Baron

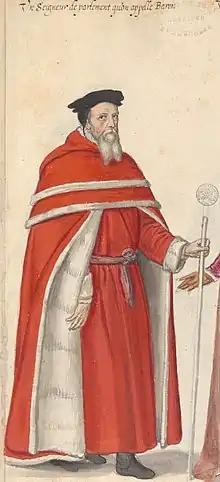
A lord of Parliament, also called a baron, illustrated in the manuscript "Théâtre de tous les peuples et nations de la terre avec leurs habits et ornemens divers, tant anciens que modernes, diligemment depeints au naturel". Painted by Lucas d'Heere in the second half of the 16th century. Preserved in the Ghent University Library.

After the Norman Conquest in 1066, the Norman dynasty introduced an adaptation of the French feudal system to the Kingdom of England. Initially, the term "baron" on its own was not a title or rank, but the "barons of the King" were the men of the king. Previously, in the Anglo-Saxon kingdom of England, the king's companions held the title of earl and in Scotland, the title of thane. All who held their feudal barony "in-chief of the king", that is with the king as his immediate overlord, became alike "barones regis" ("barons of the king"), bound to perform a stipulated annual military service and obliged to attend his council. The greatest of the nobles, especially those in the Marches, such as the Earls of Chester and the Bishops of Durham, whose territories were often deemed palatine, that is to say "worthy of a prince", might refer to their own tenants as "barons", where lesser magnates spoke simply of their "men" ("homines") and lords of the manor might reference "bondmen".